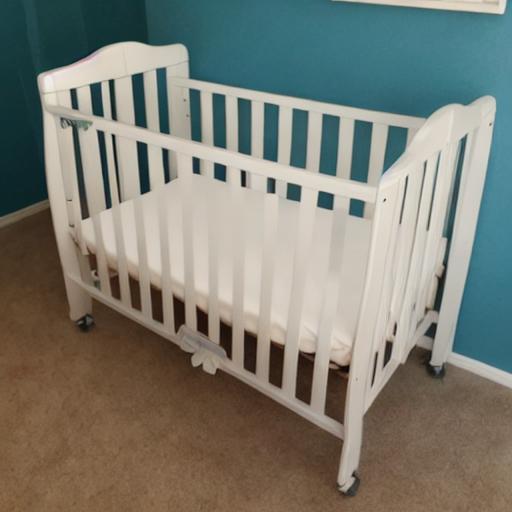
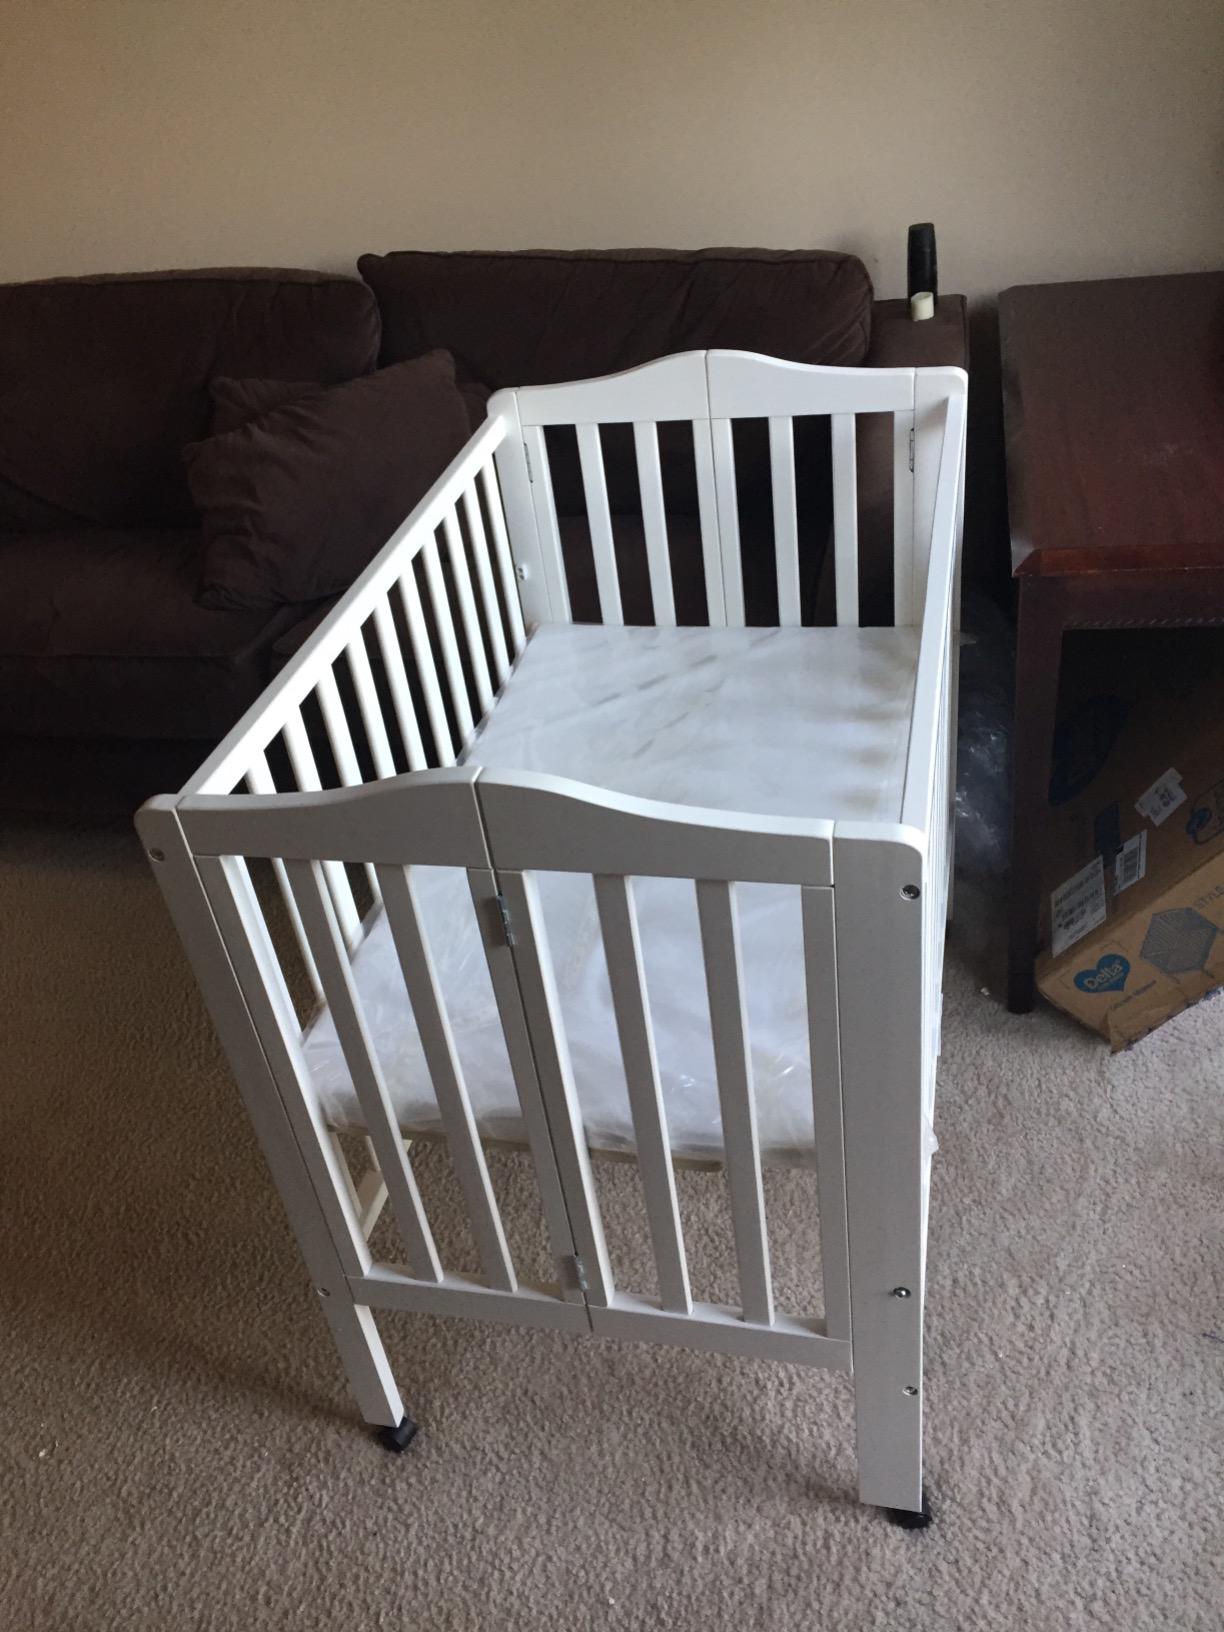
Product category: products_crib
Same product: no